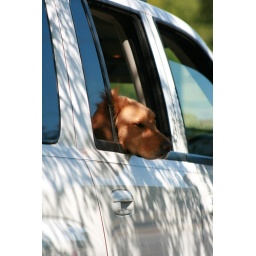
dog in car